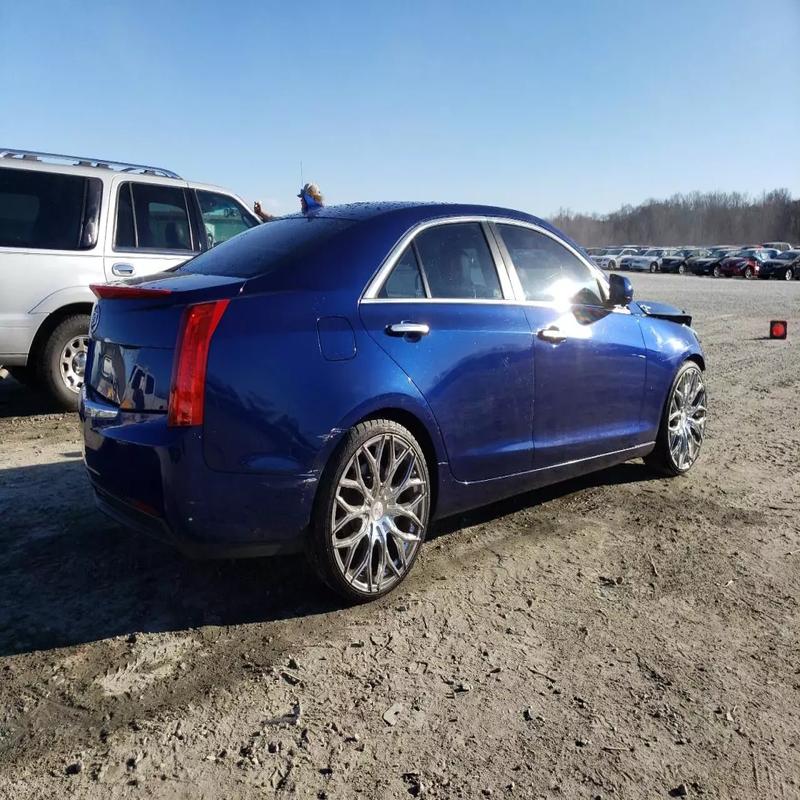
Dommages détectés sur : capot, aile arrière droite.
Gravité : mineur